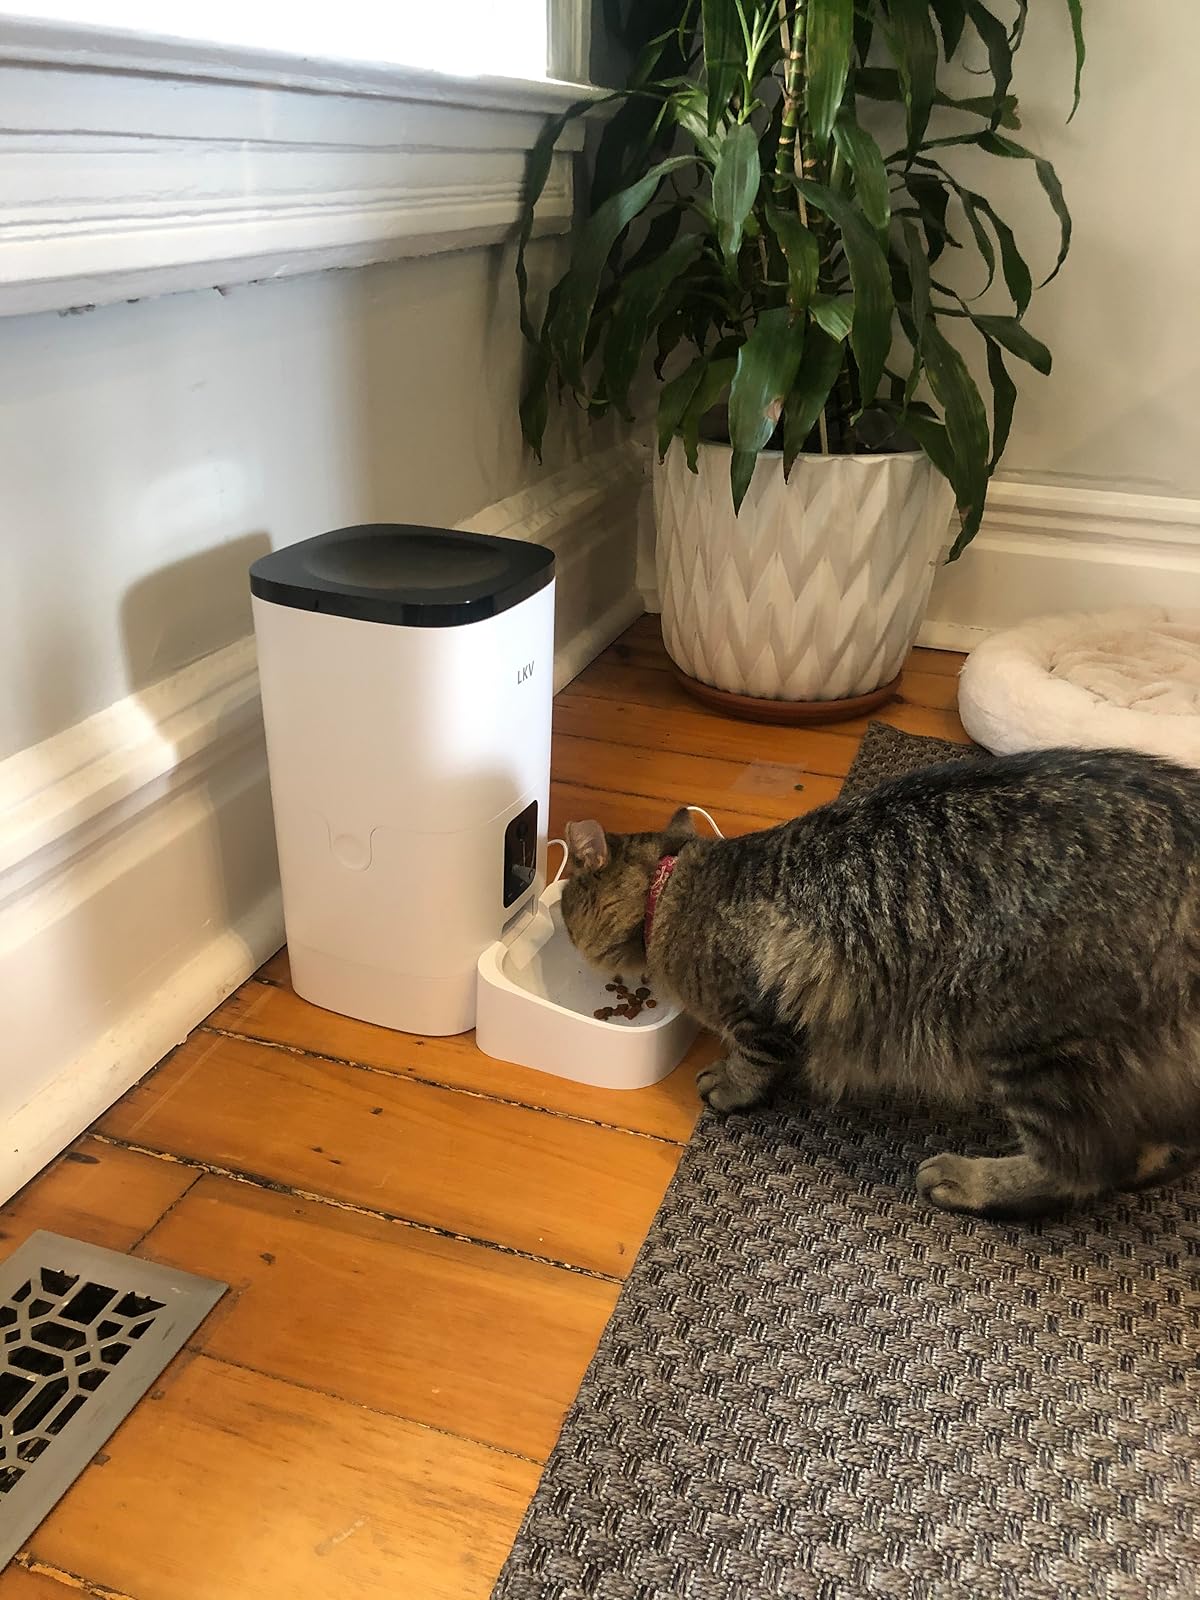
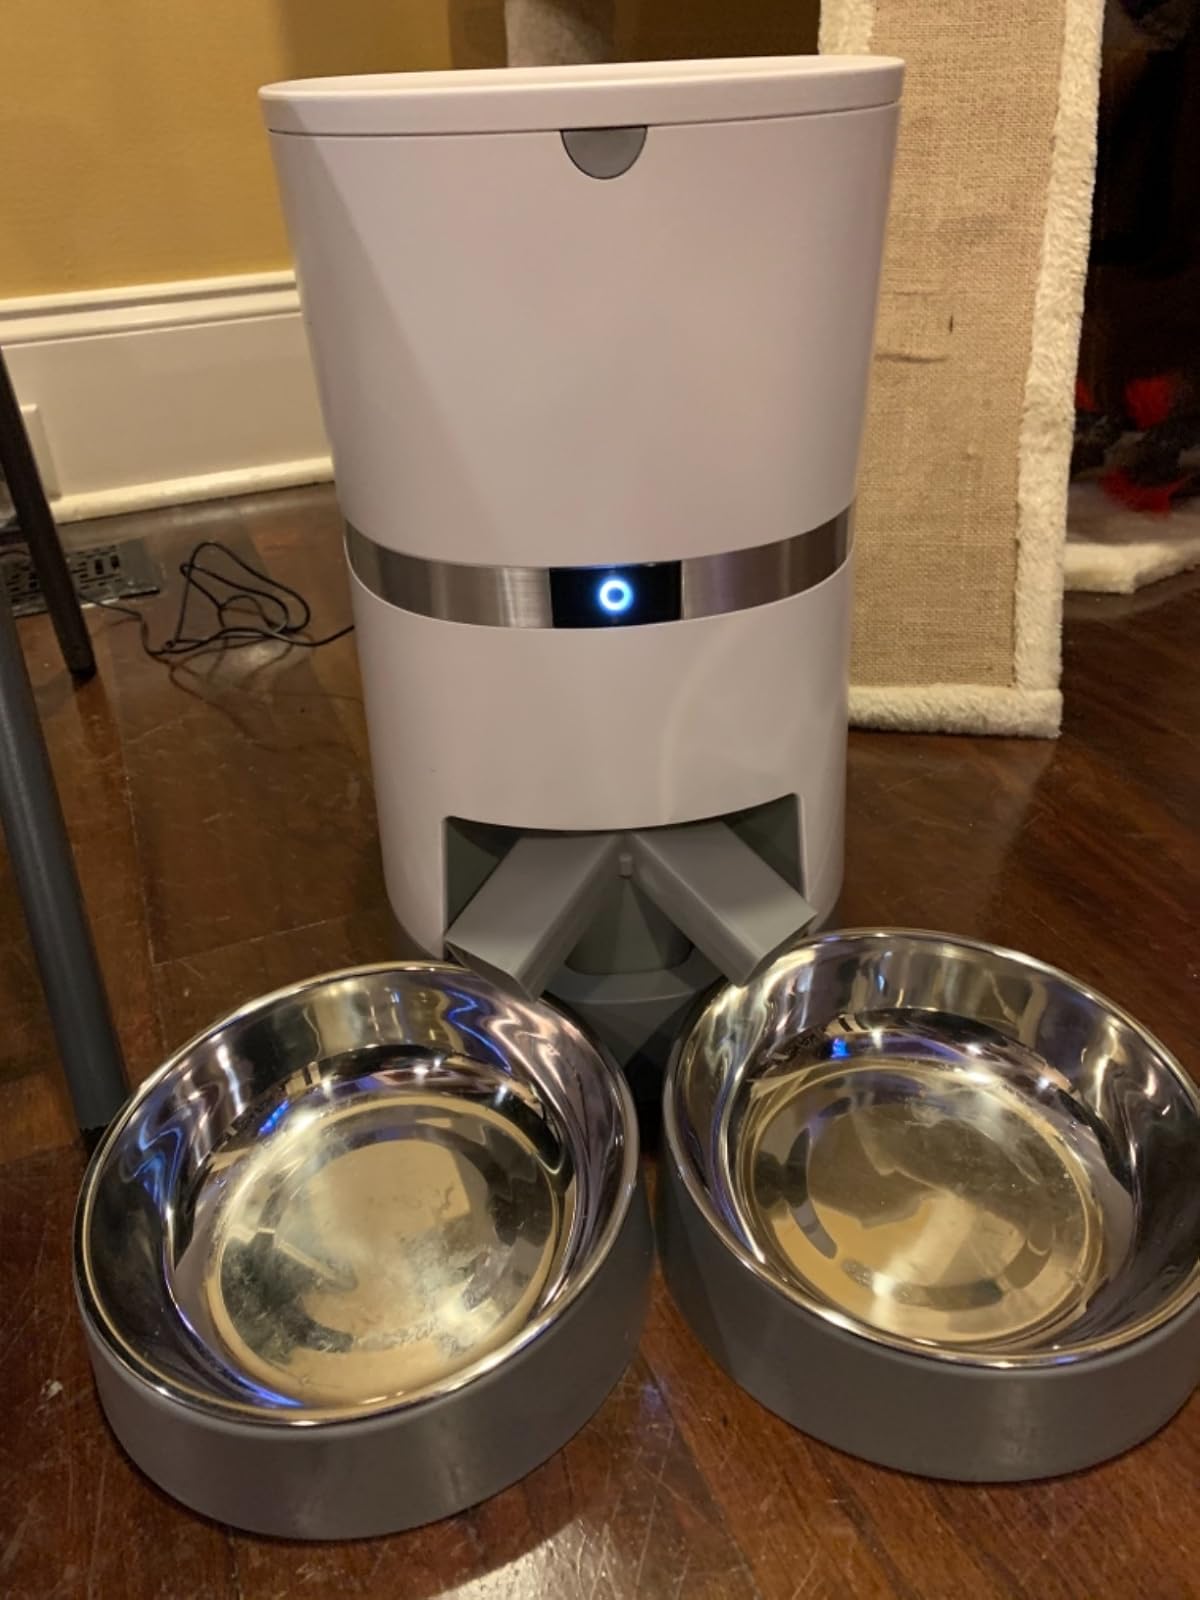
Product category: items_feeder
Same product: no